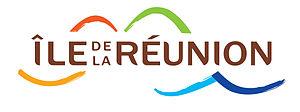
Logo de la destination ""Ile de La Réunion"""
Île de La Réunion Tourisme, ou IRT, est le Comité régional de tourisme chargé de la promotion du tourisme sur l'île de La Réunion. Successeur du Comité du tourisme de La Réunion, ou CTR, il dépend du conseil régional de La Réunion. Après avoir été basé initialement au Barachois, depuis décembre 2011, son siège se trouve sur le site de l'ancienne usine sucrière du quartier Savannah dans la commune de Saint-Paul.